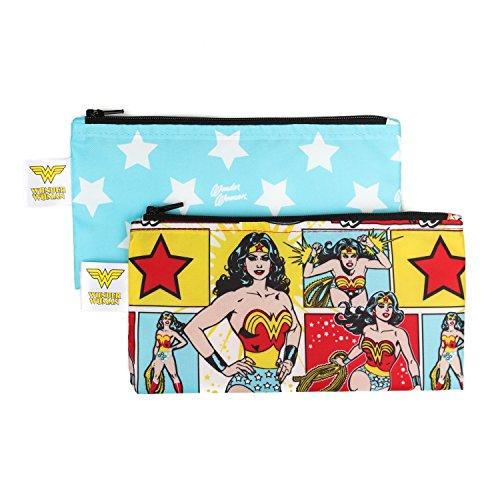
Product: Bumkins DC Comics Wonder Woman Snack Bags, Reusable, Washable, Food Safe, BPA Free, Pack of 2
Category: Home & Kitchen | Kitchen & Dining | Storage & Organization | Travel & To-Go Food Containers | Lunch Bags
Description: Bumkins Sandwich Bags and Snack Bags single ply construction means no worrying about icky stuff growing between layers of fabric.
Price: $6.99